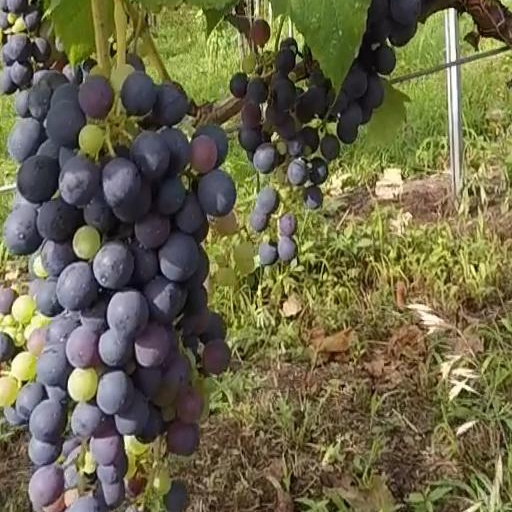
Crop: grape